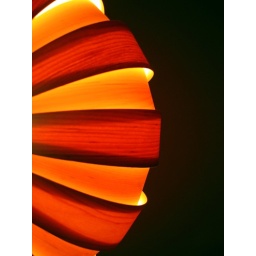
A lamp in Shai's house in Toronto.